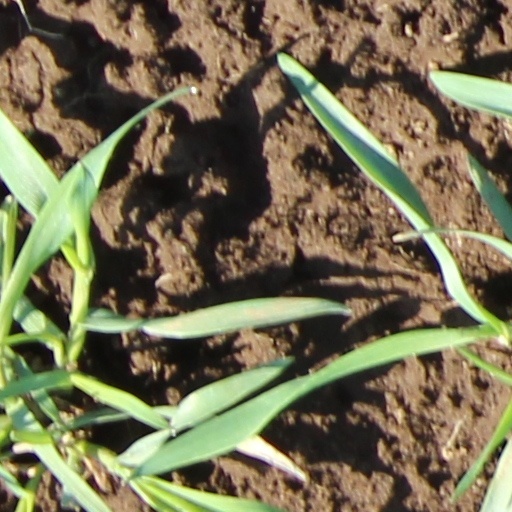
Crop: wheat